Describe the emotion expressed in this image:  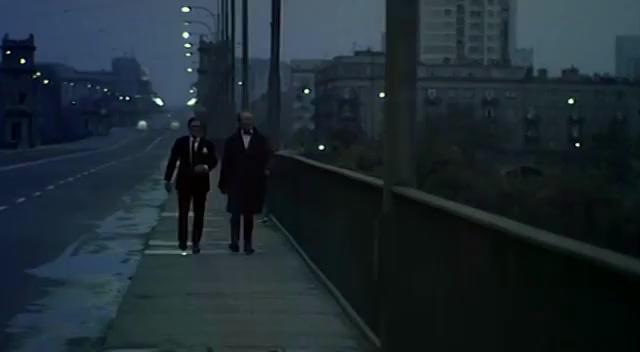
This person displays Suffering, valence and arousal with low intensity.